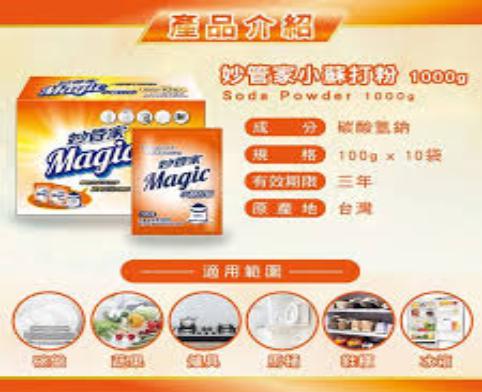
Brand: magicamah
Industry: Necessities